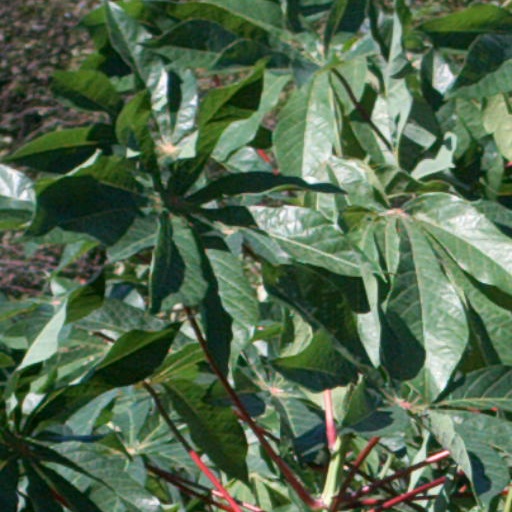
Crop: cassava